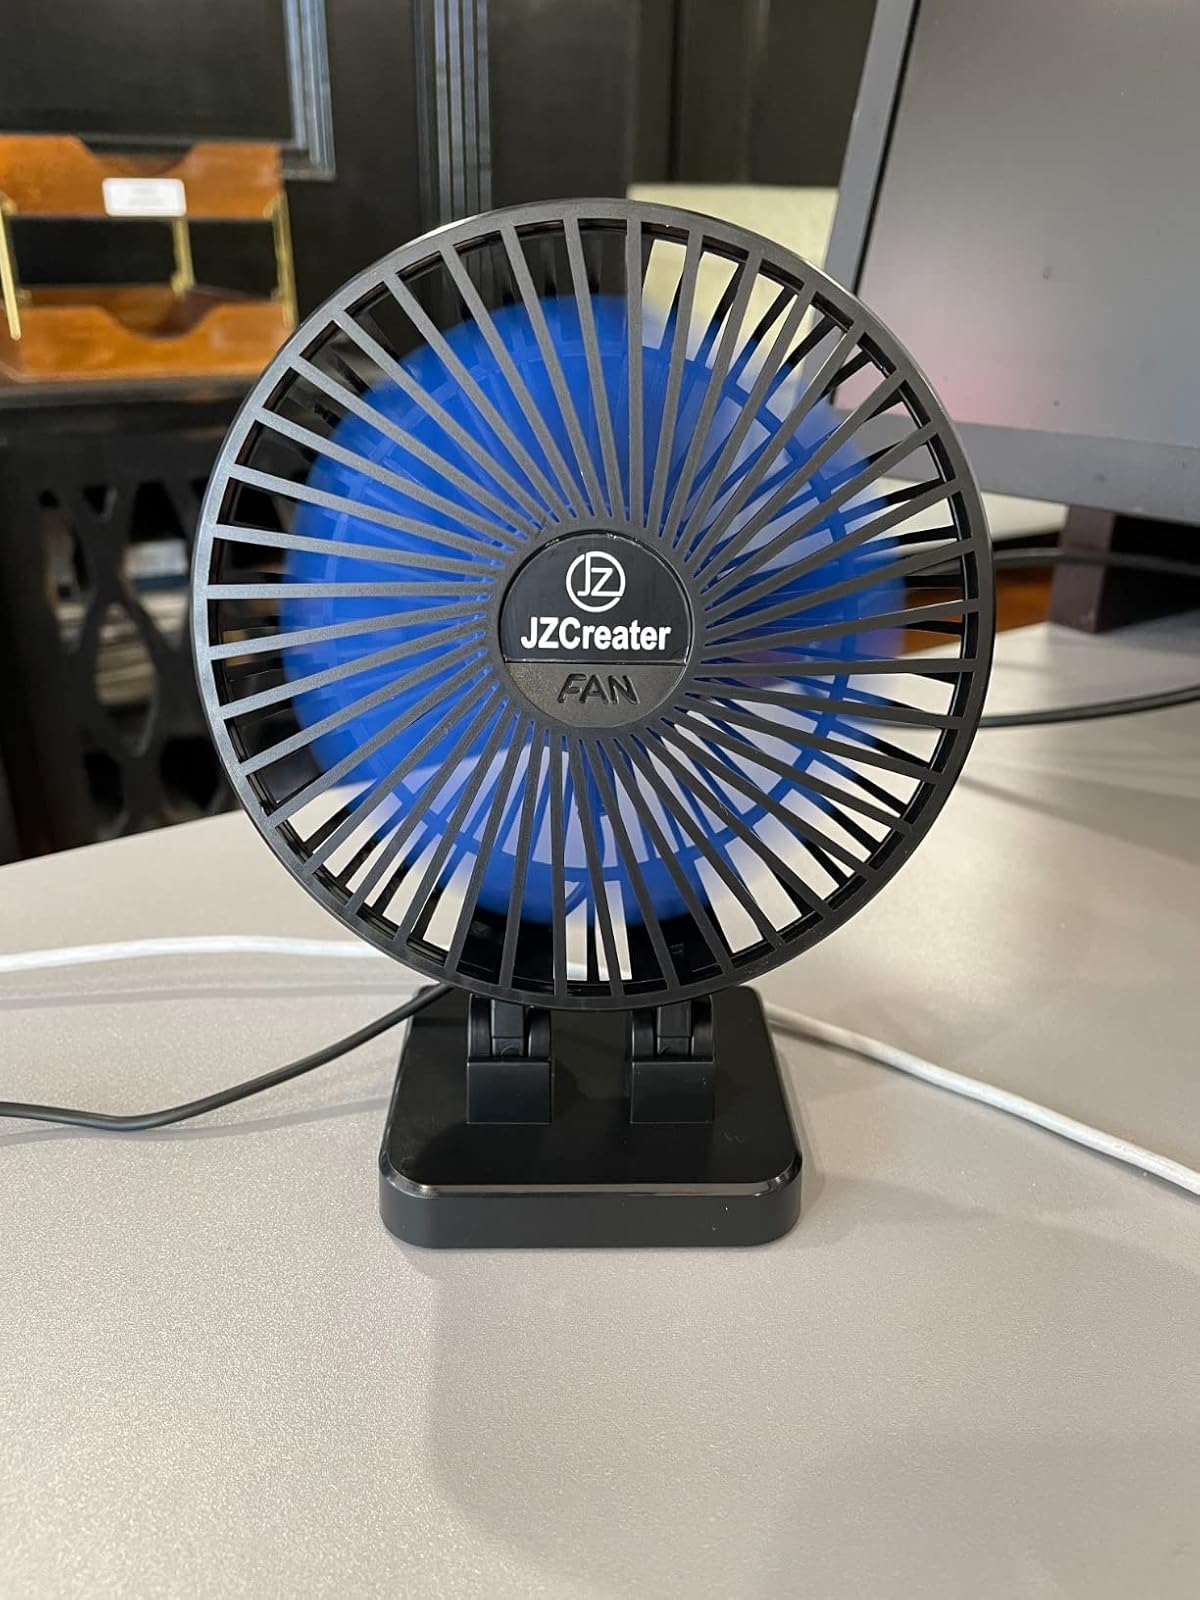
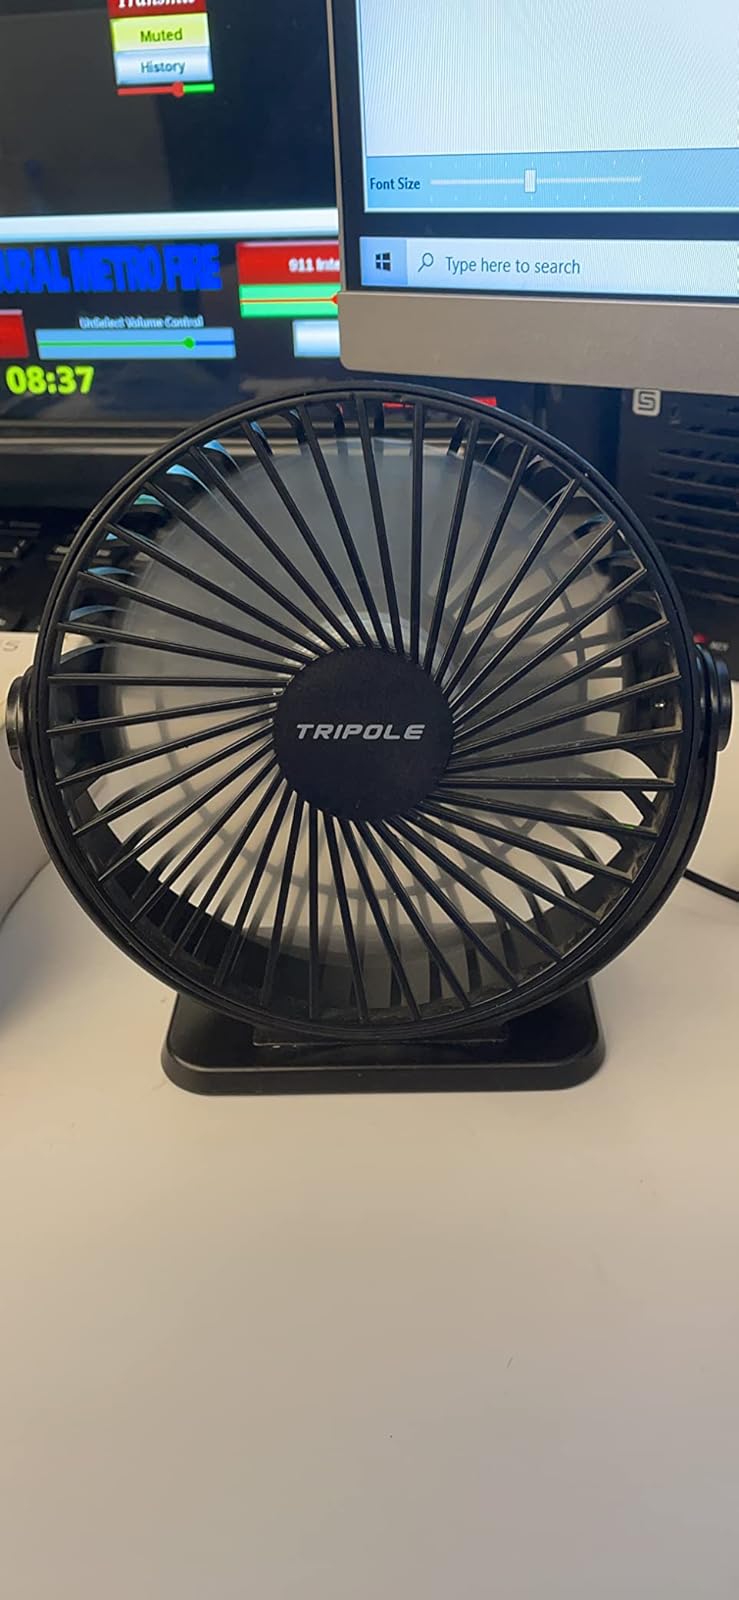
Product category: fan
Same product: no